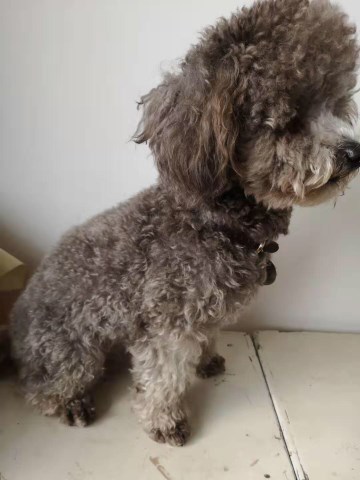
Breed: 7449-n000128-teddy